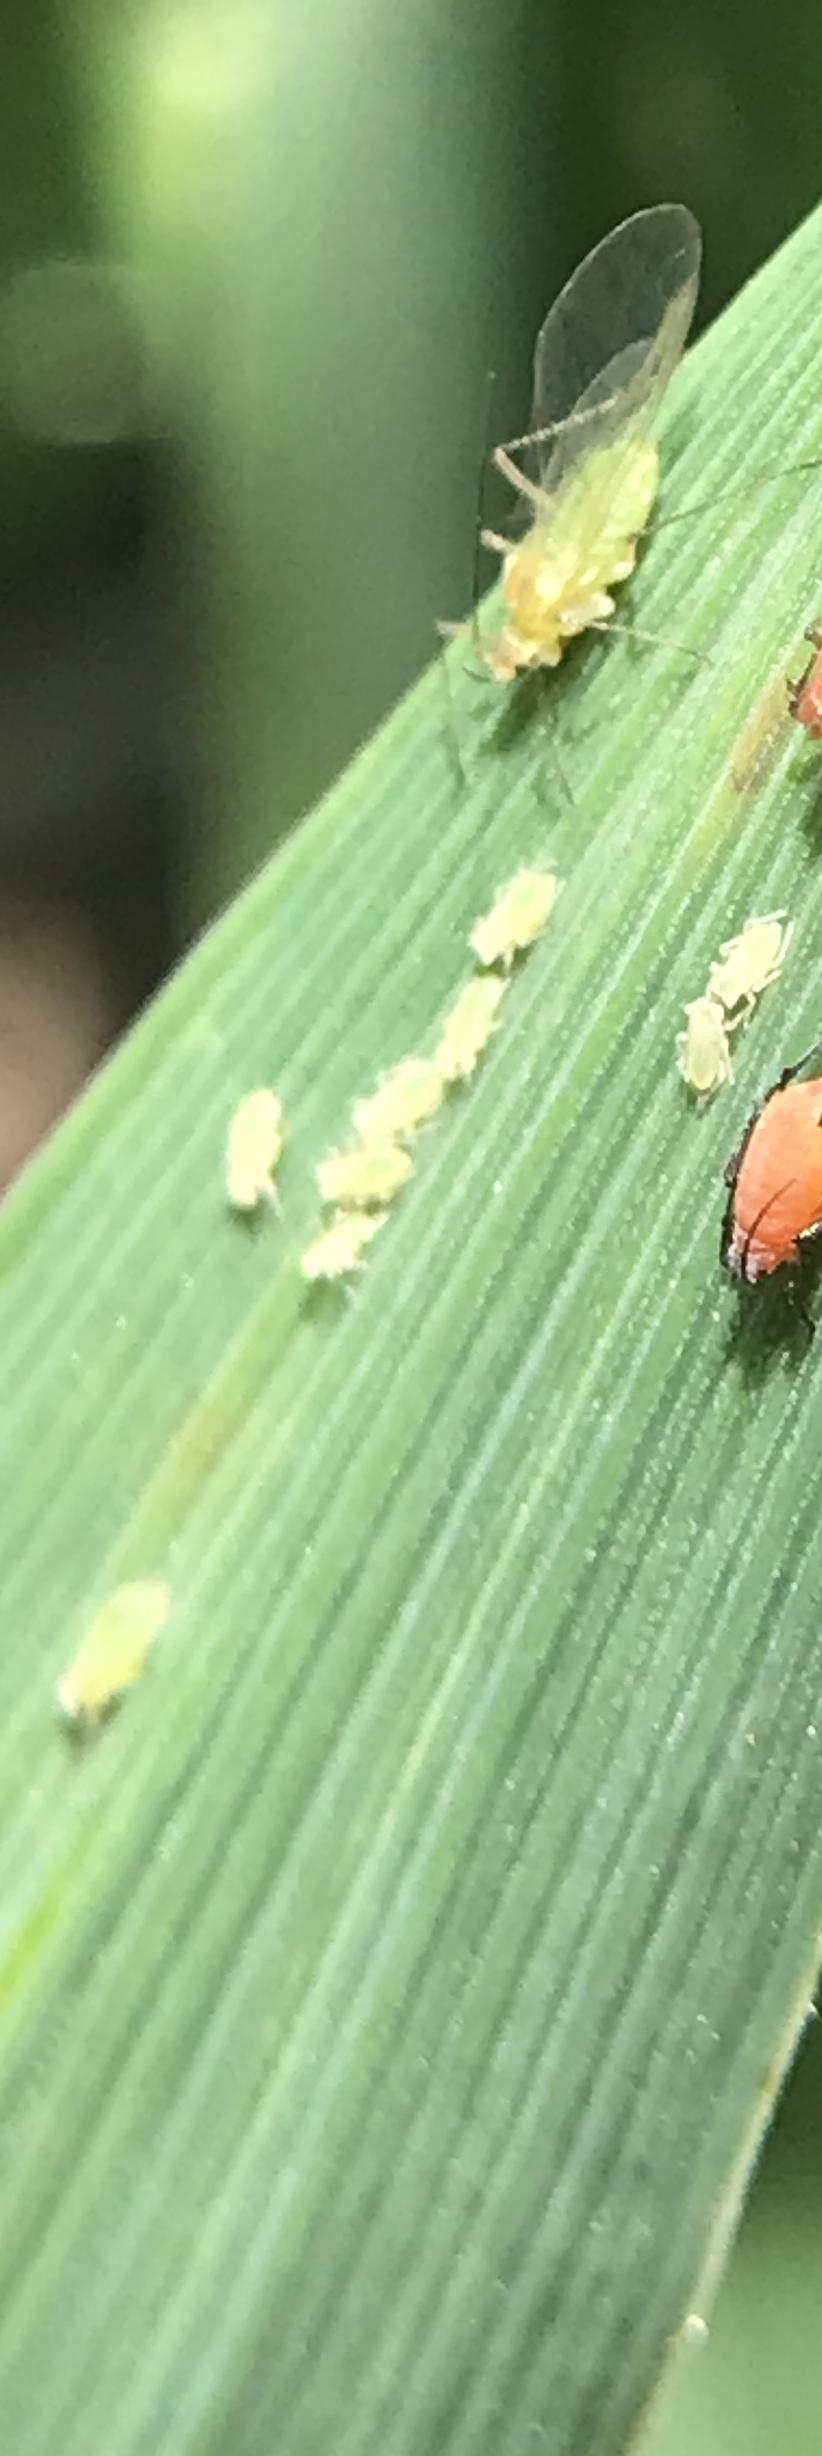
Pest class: cereal_grass_aphid